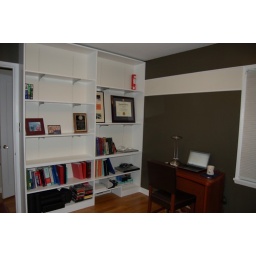
repainted a dark olive. Brendan allowed me absolute power over wall colors due to upstairs bathroom fiasco.